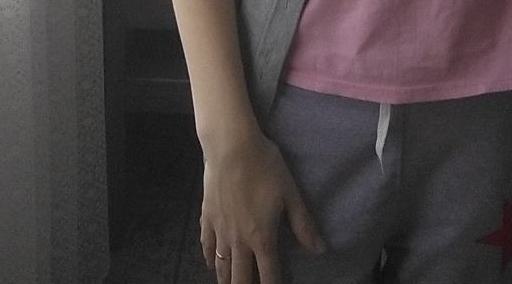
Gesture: no_gesture